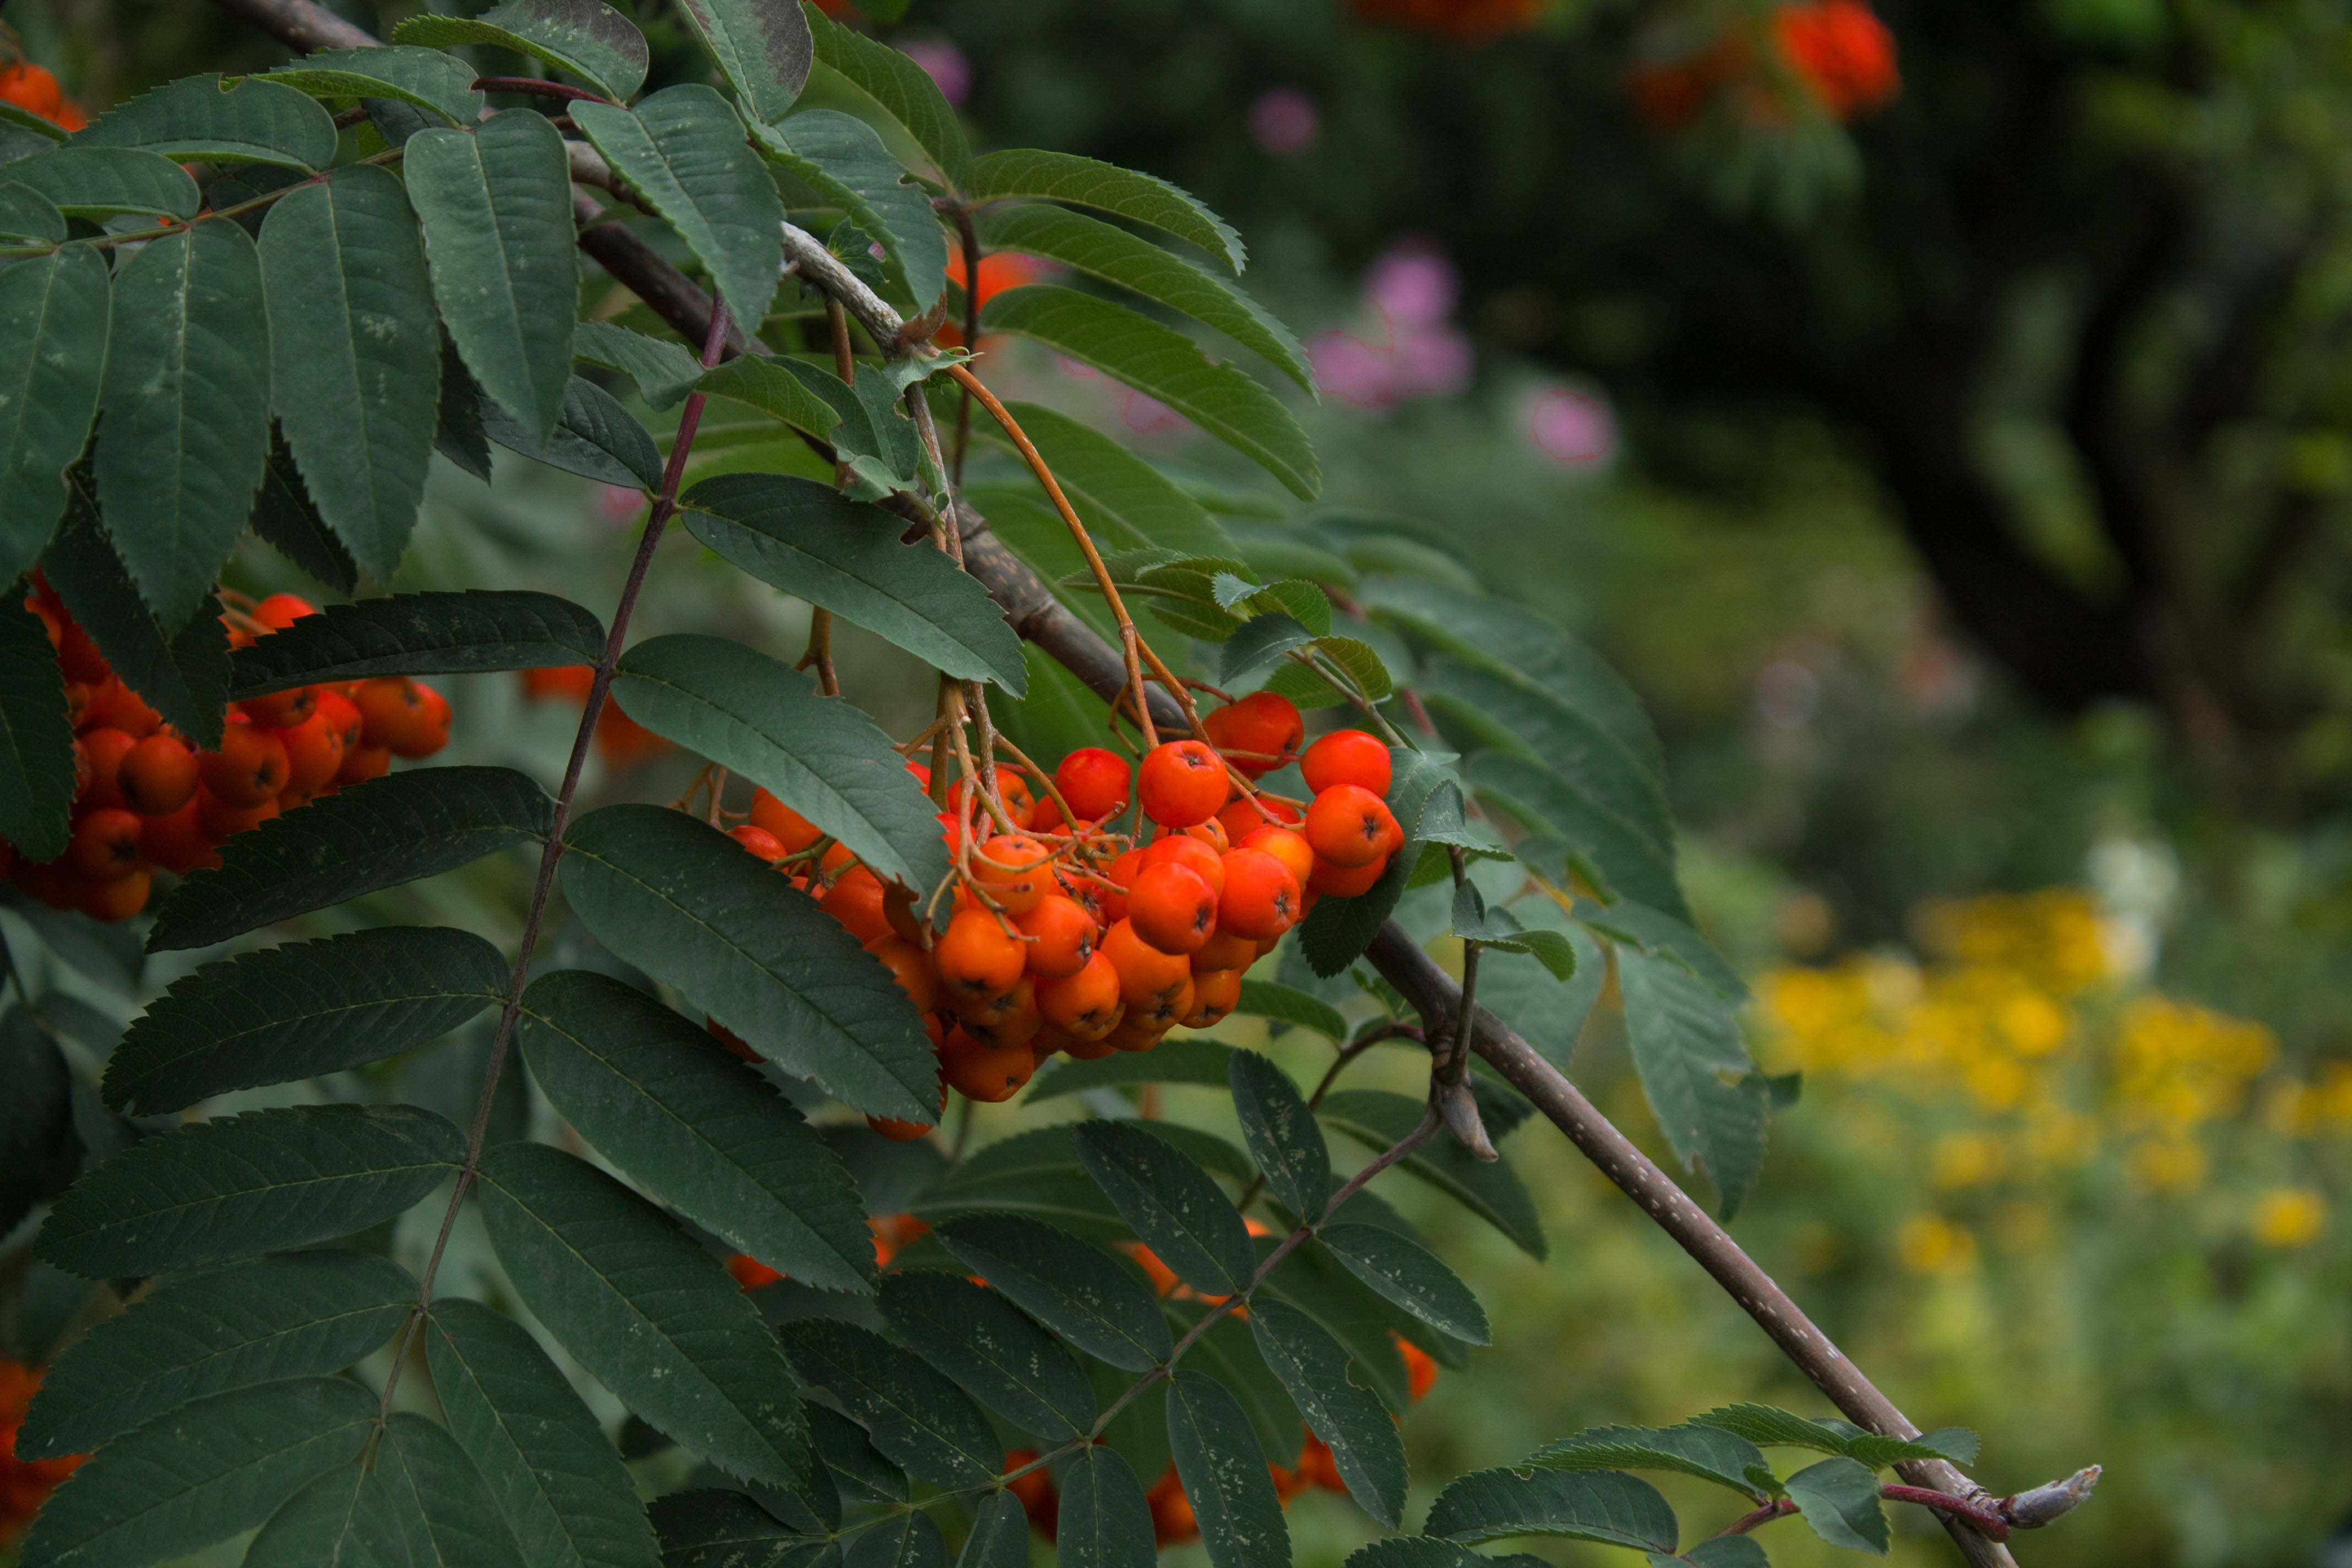
nature, plant, berry, leaf, flower, green, red, produce, evergreen, autumn, botany, garden, flora, shrub, rowan, flowering plant, land plant